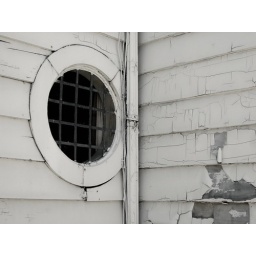
Found this beautiful round window with lattice work on a historic house built in Birmingham Michigan in 1865.